Leonardo Senatore (rugby union)

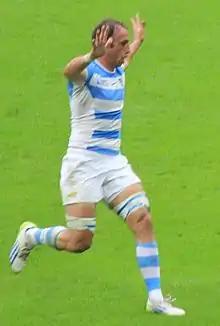

Leonardo Senatore (born May 13, 1984 in Rosario) is an Argentine rugby union player. He plays as a number eight or flanker. He made his debut against Uruguay. He was then selected to play against Chile and scored a try in that game.